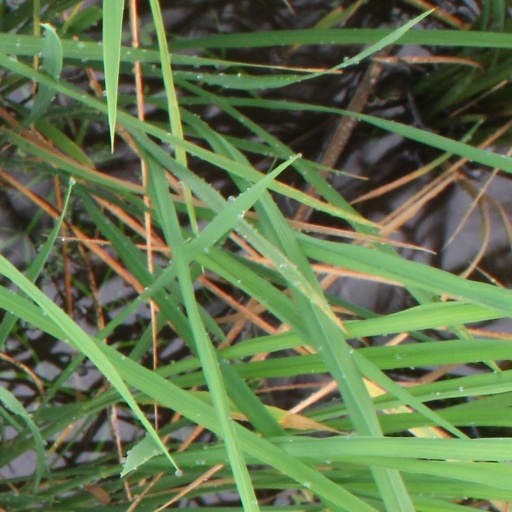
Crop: rice